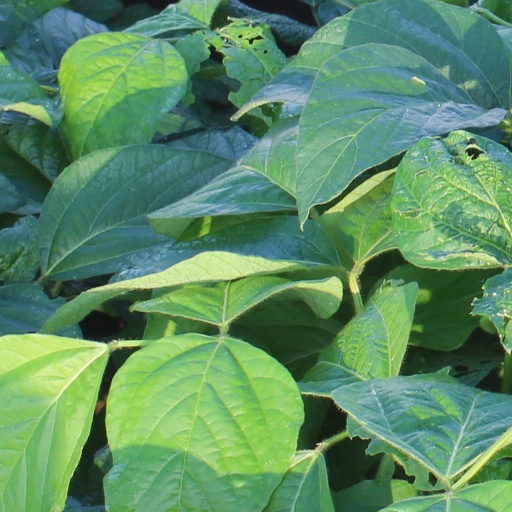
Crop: soybean